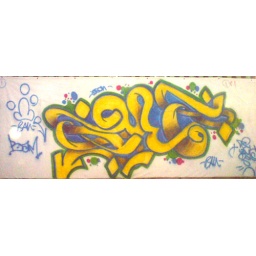
arabic letter in means street kid. first place in red bull graffiti contest. done by me and -BAM-BAM-